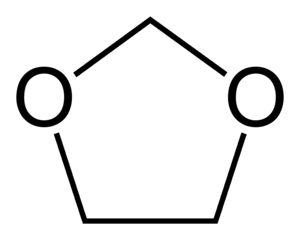
Les dioxolanes sont une famille de composés organiques hétérocyliques, comportant un cycle de 5 atomes dont deux atomes d'oxygène. Les composés parents sont le 1,2-dioxolane de numéro CAS #4362-13-4 et le 1,3-dioxolane, CAS #646-06-0.